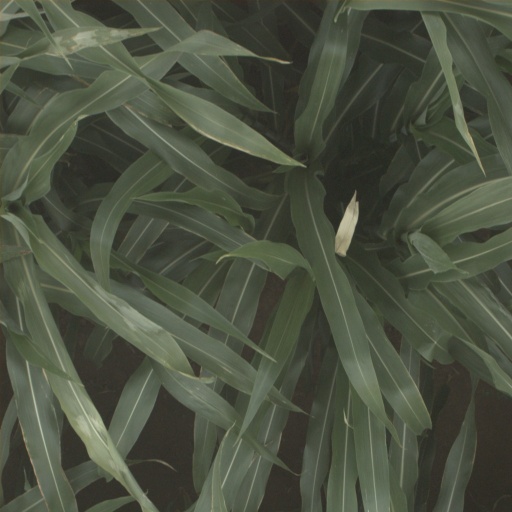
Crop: sorghum